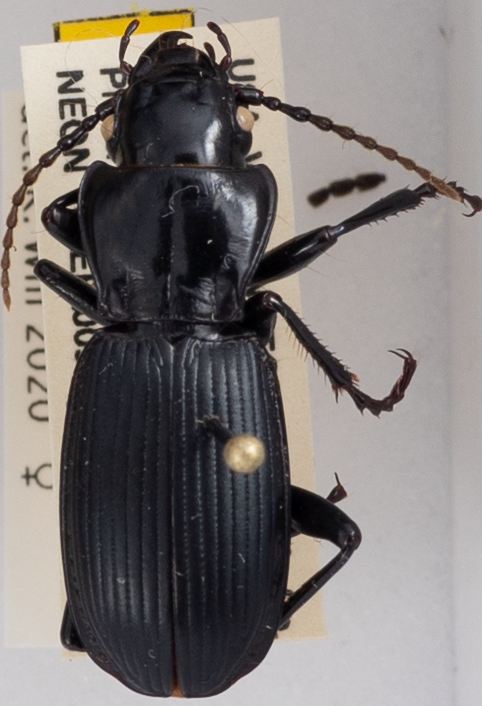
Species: Pterostichus lama
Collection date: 2019-05-21
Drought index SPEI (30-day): -1.578
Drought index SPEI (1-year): -2.09
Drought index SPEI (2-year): -2.09